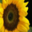
Label: sunflower